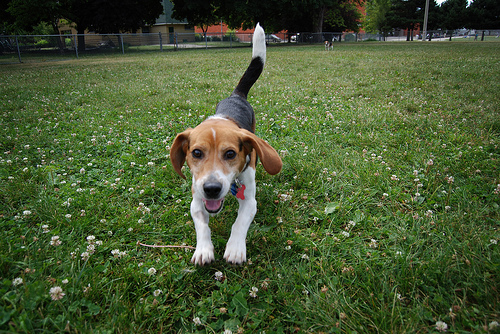
Breed: beagle